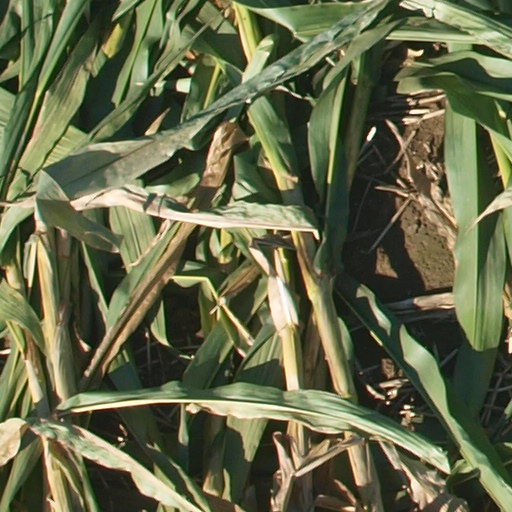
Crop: maize; corn